Willingdon Island

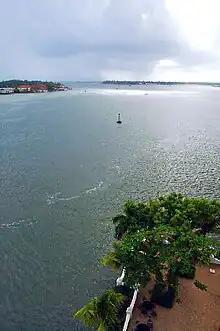
View from Vivanta by Taj - Malabar Hotel in Willingdon Island.

The Royal Air Force quickly found a use for this flat expanse of conveniently located virgin territory, and constructed a large aerodrome. The artificial island thus became a thriving military base. The Malabar Hotel provided quarters for all the wartime staff and the building gained a new administrative block next door to it.